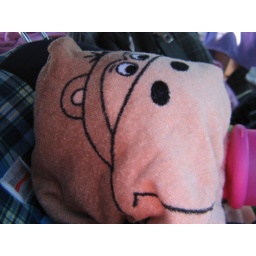
A monkey sneaked in the car back from the beach.